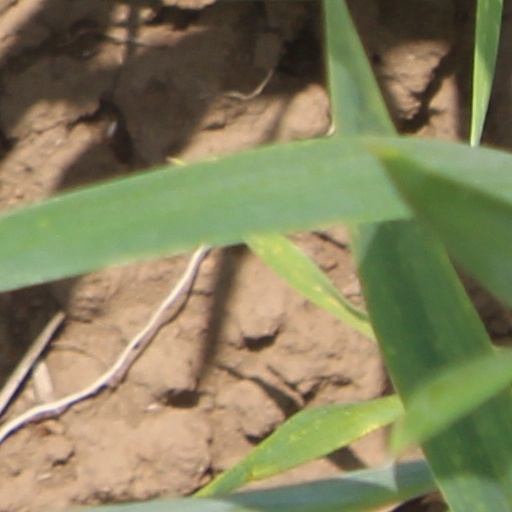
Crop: wheat